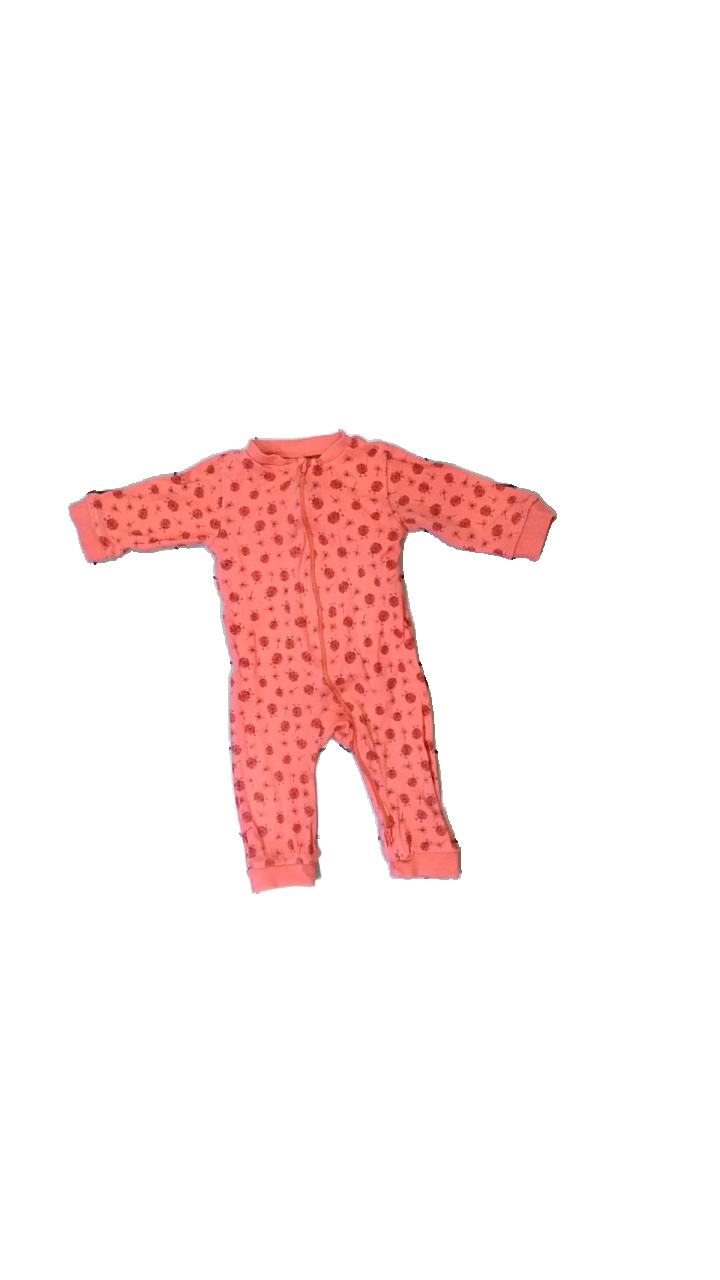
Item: Pajamas (Children)
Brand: Missing
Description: pyjamas med nyckelpigor över hela, mycket nopprig
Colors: Pink, Red, Black
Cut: Regular
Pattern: Animal print
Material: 100% cotton
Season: All
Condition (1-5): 2
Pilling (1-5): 2
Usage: Remake
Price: <50